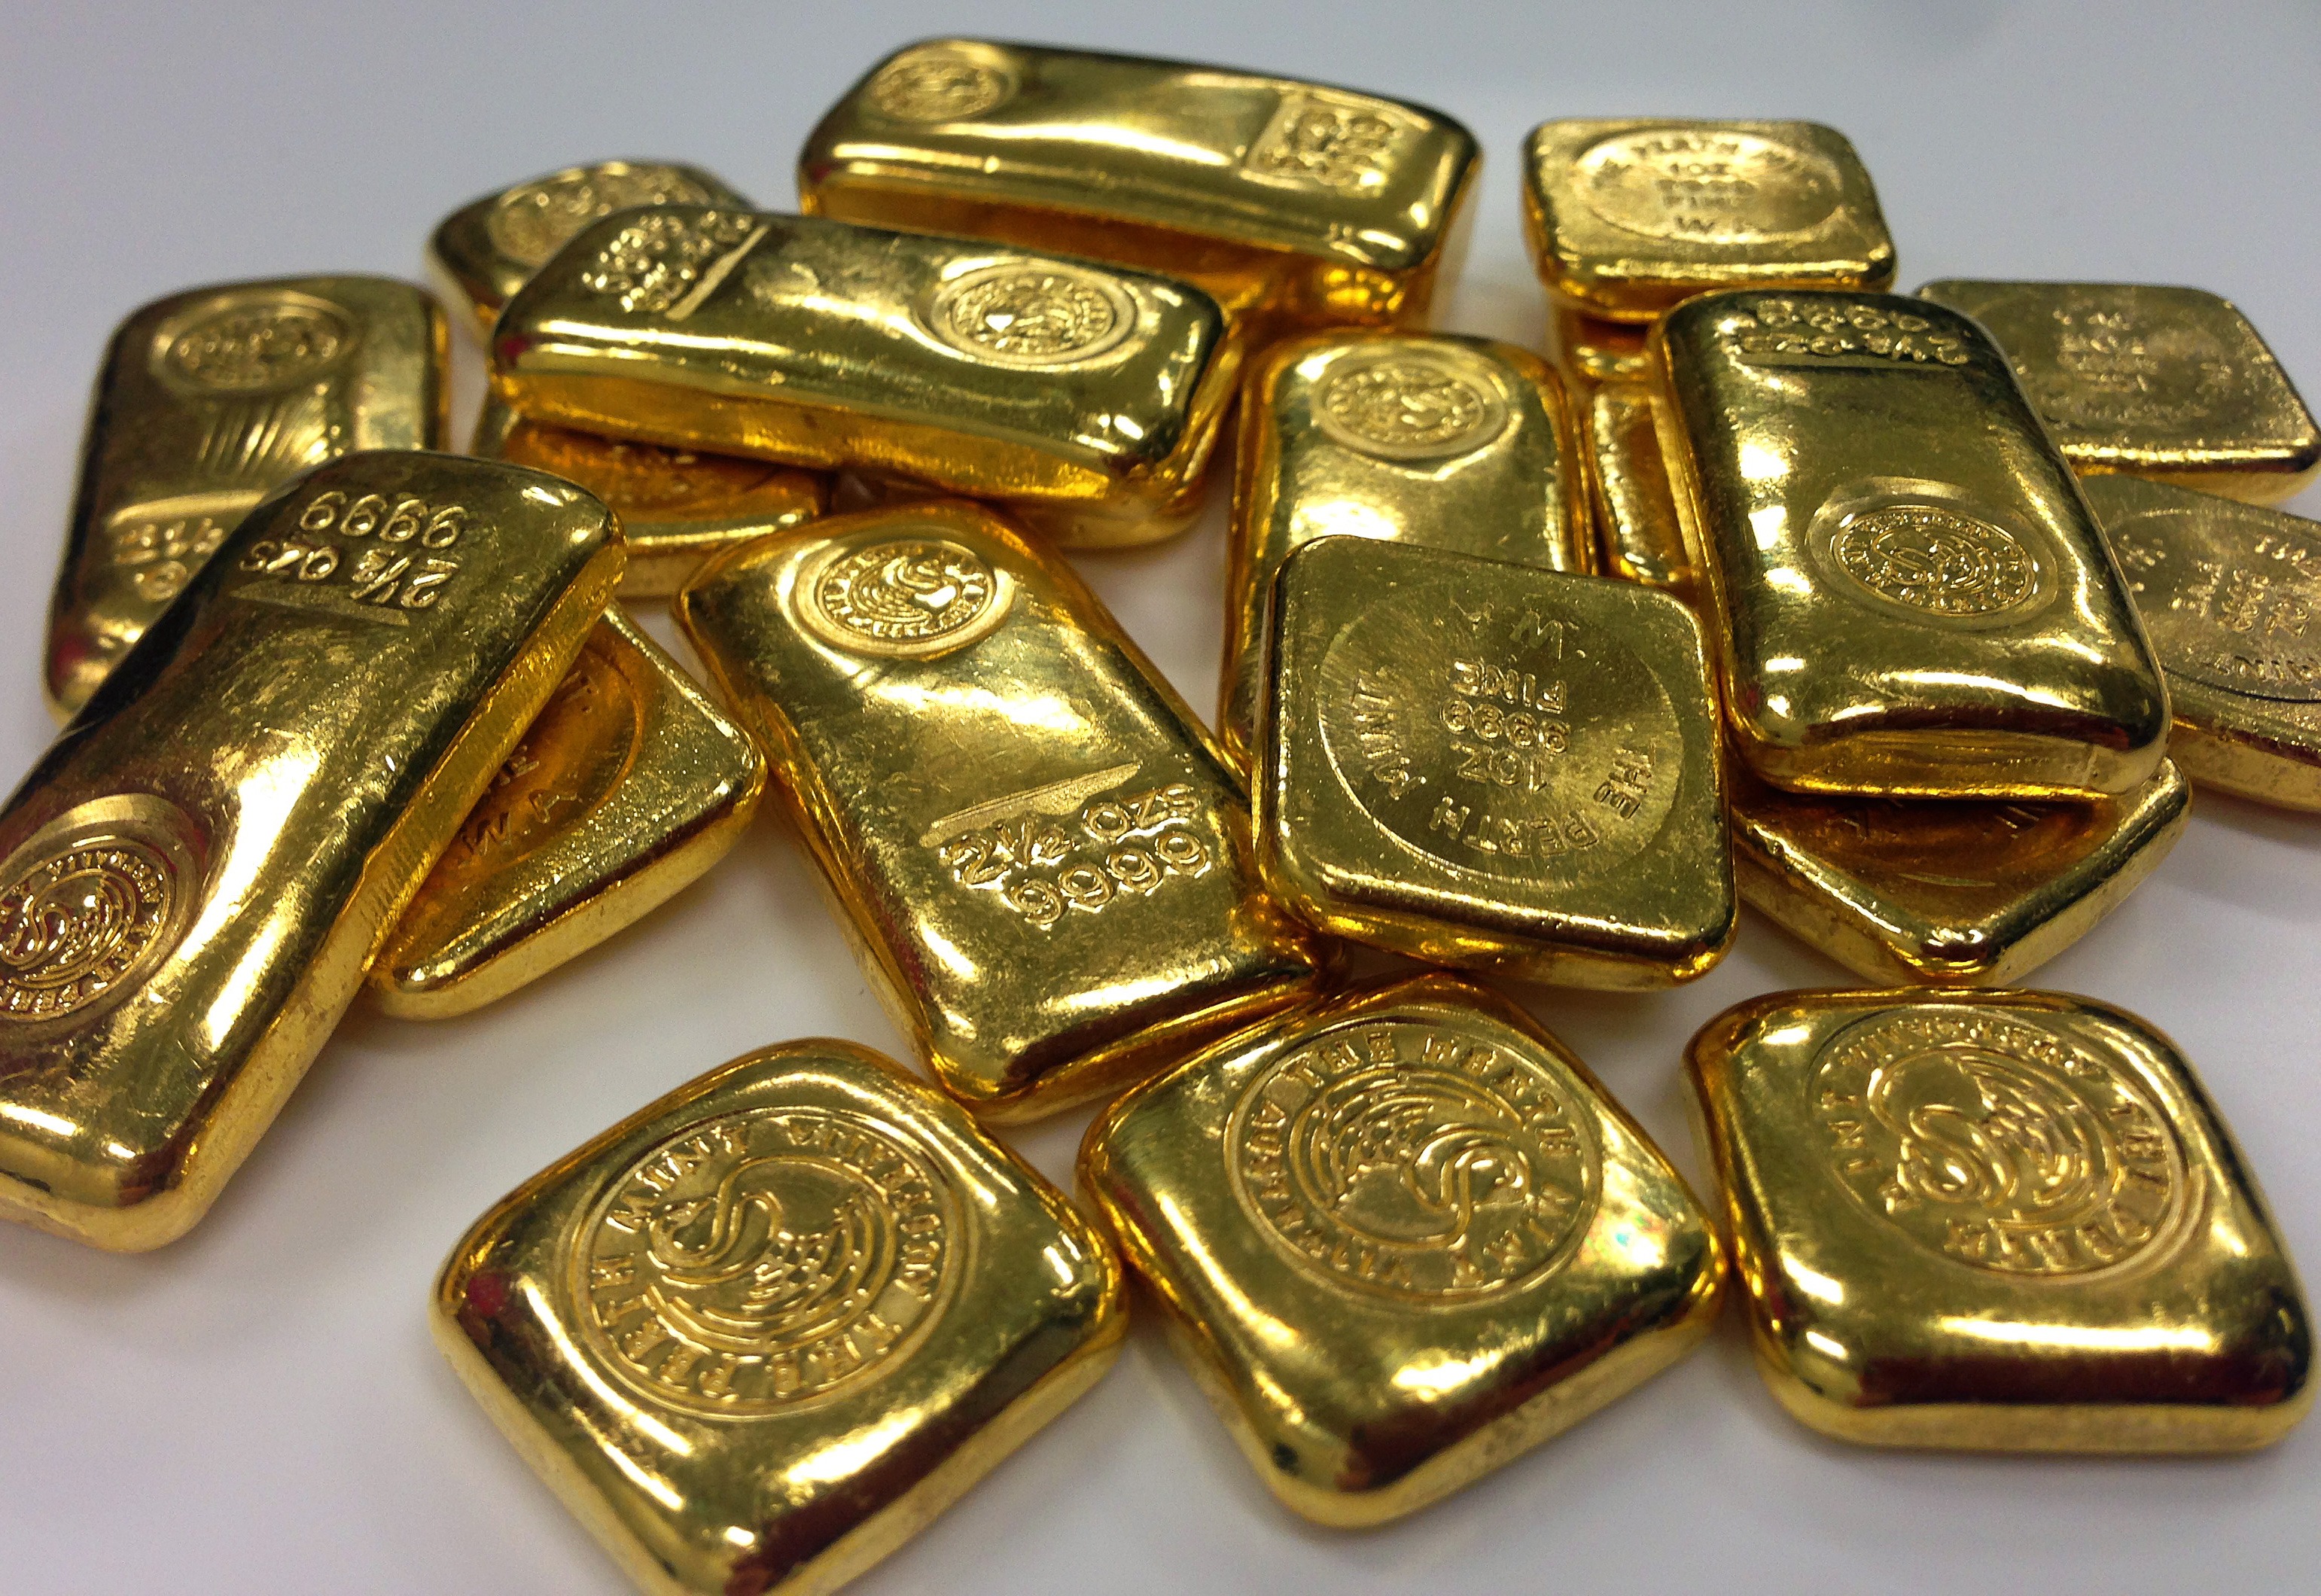
metal, money, material, jewellery, gold, brass, rich, wealth, ing, bullion, fashion accessory, gold bar, gold bullion, bar of gold, gold ingot, bars of gold, bullions